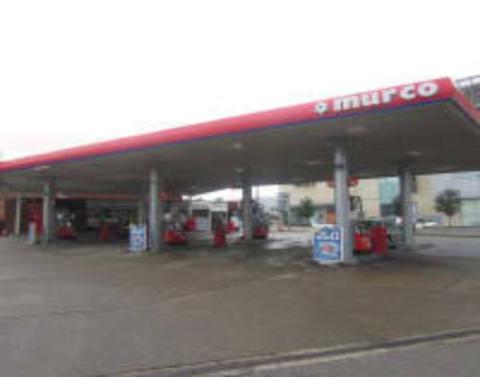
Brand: murco-1
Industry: Electronic